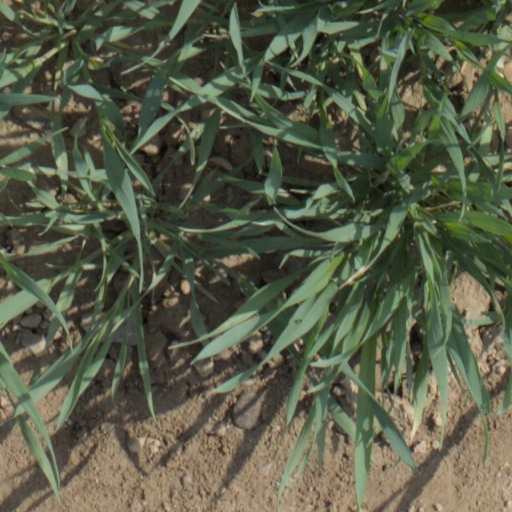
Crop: wheat